Stina Svensson

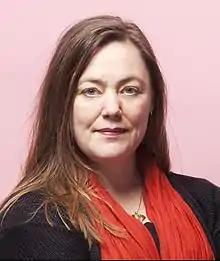
Stina Svensson

Stina Svensson (born 1970) is a Swedish politician, who served as spokesperson of the Feminist Initiative party from March 2011 to 2015, with Gudrun Schyman and then Sissela Nordling Blanco.